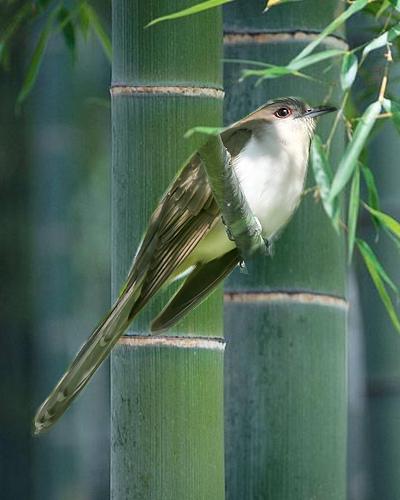
Bird species: Black_billed_Cuckoo
Bird type: landbird
Background: land